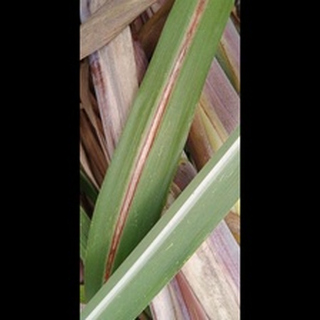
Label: sugarcane_red_rot